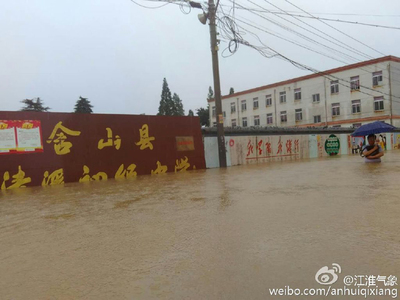
Weather: rain or strom